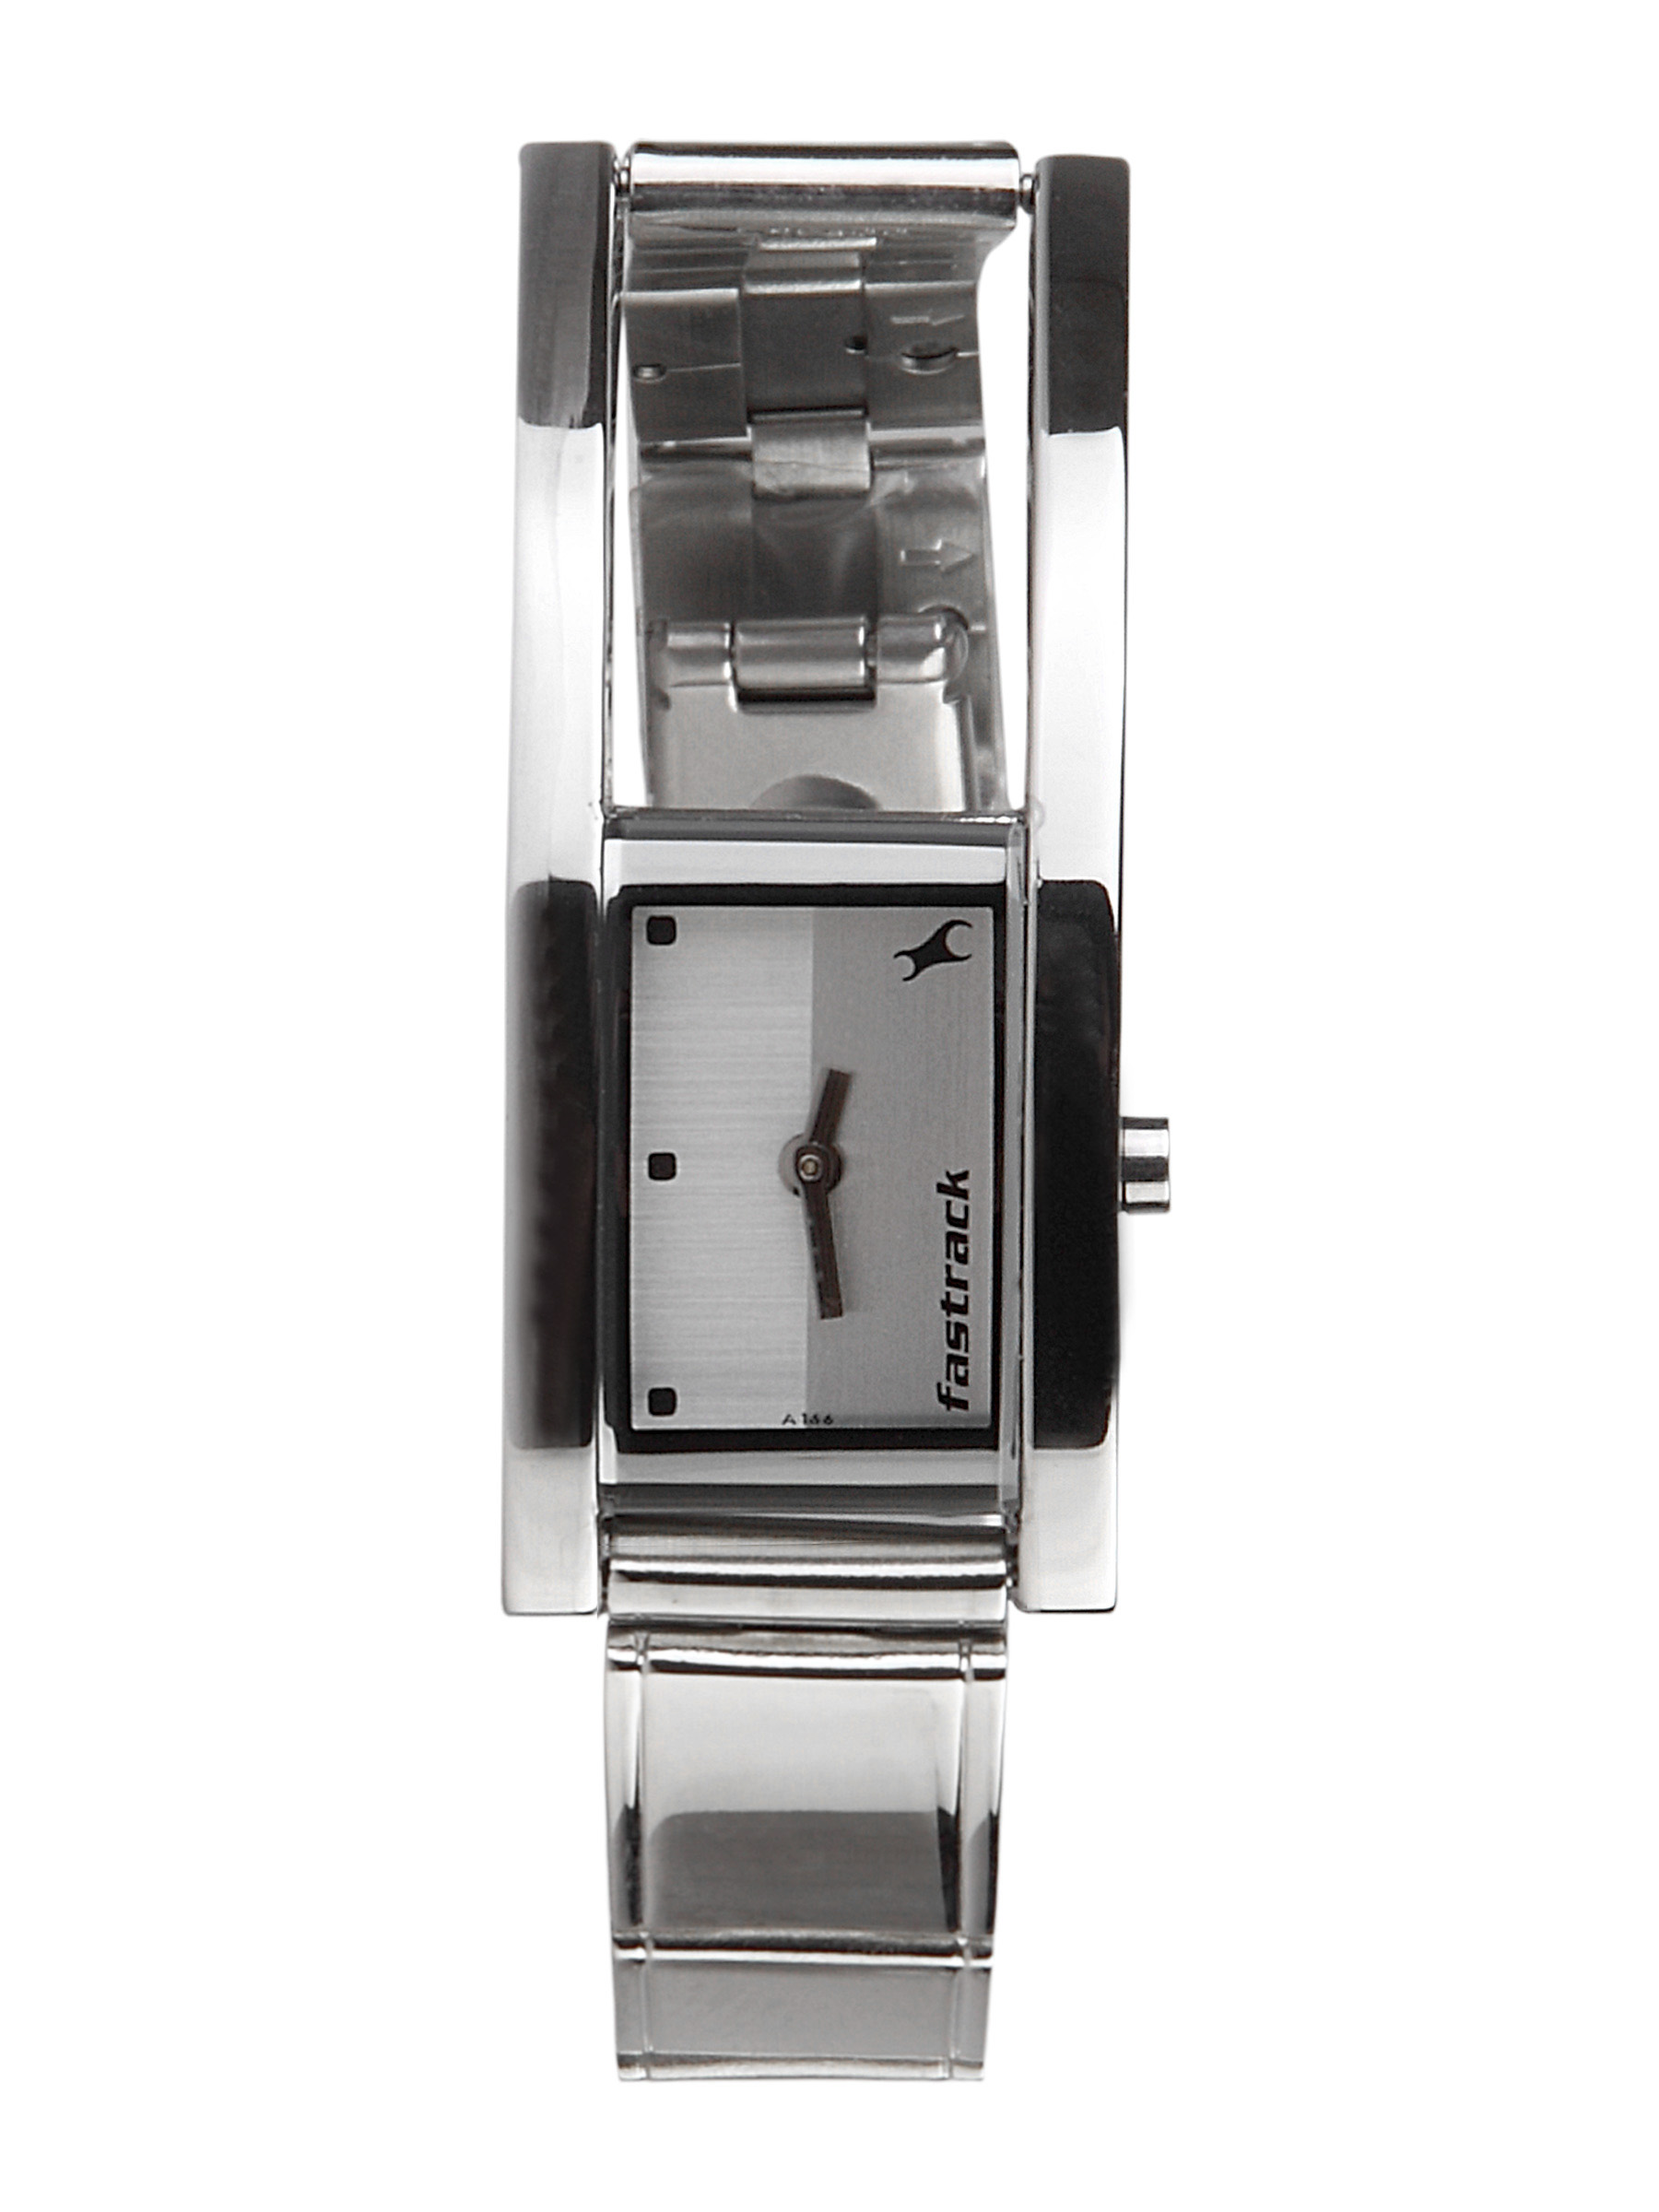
Fastrack Women Steel Body Steel Watches
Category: Accessories / Watches / Watches
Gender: Women
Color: Steel
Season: Winter 2016
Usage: Casual